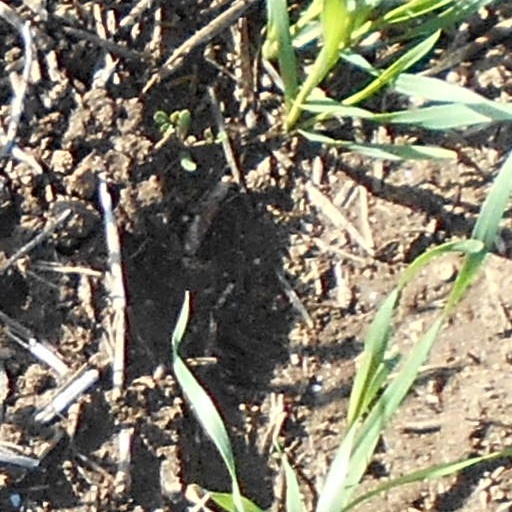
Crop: wheat